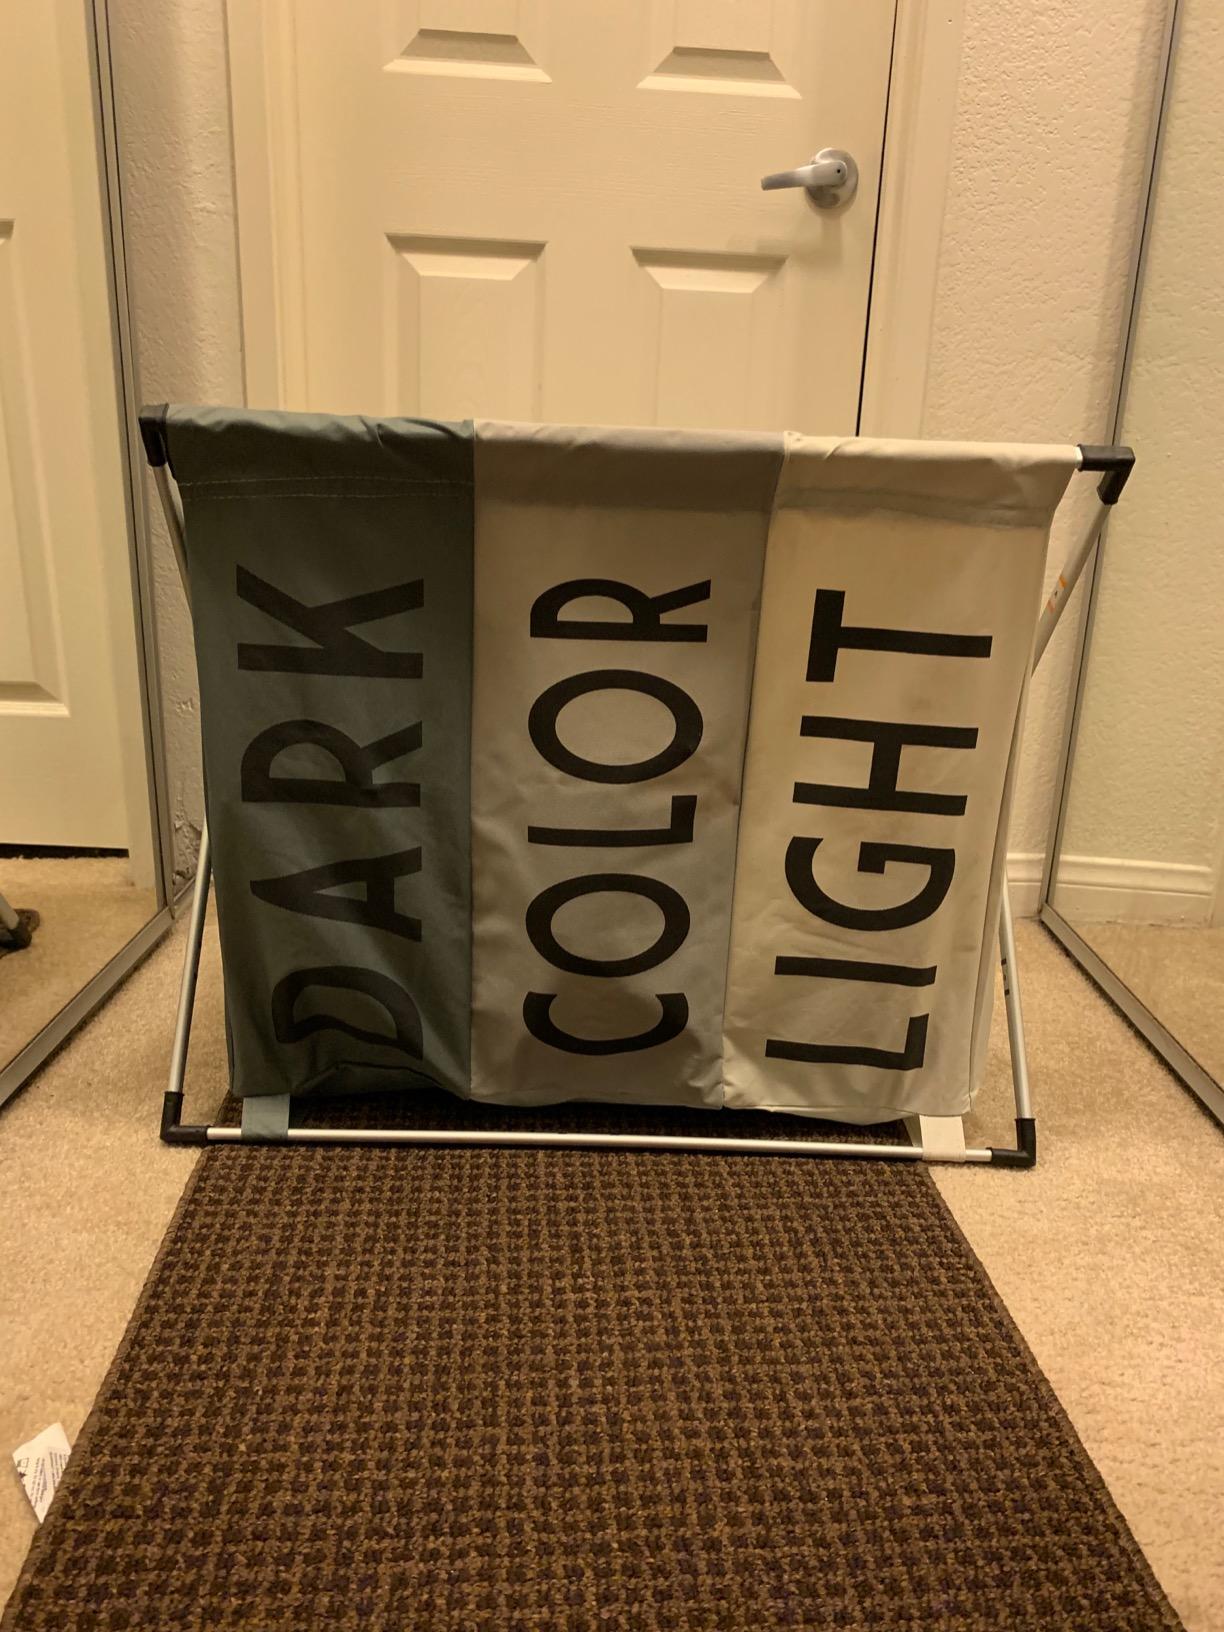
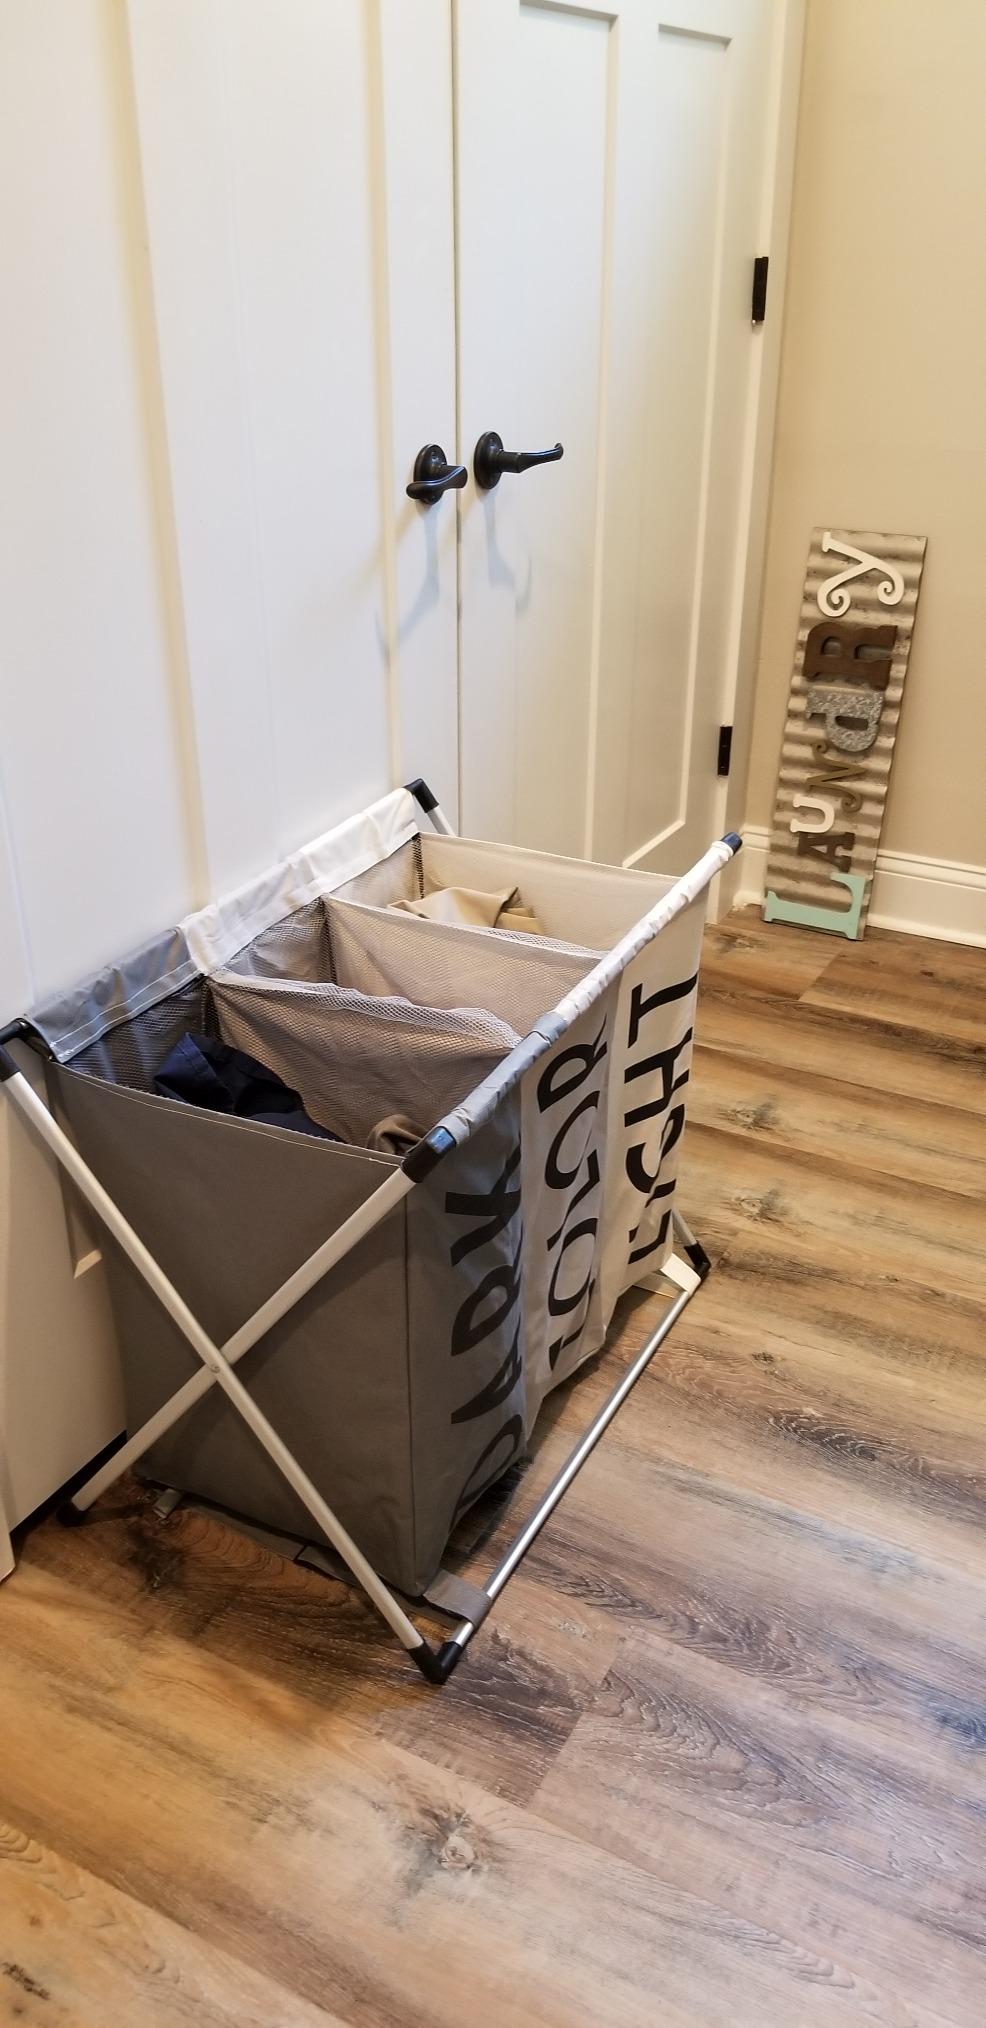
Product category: items_hamper
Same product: yes